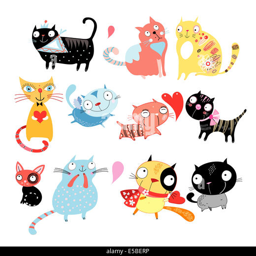
different colored funny cats on a white background